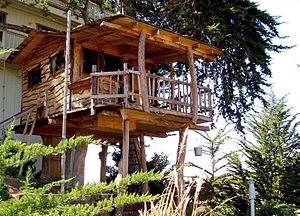
Une maison arboricole ou maison dans les arbres est une maison construite au sein d'un ou de plusieurs arbres. Elle peut être utilisée comme habitation, abri, espace de travail, plateforme d'observation ou dans un but récréatif.